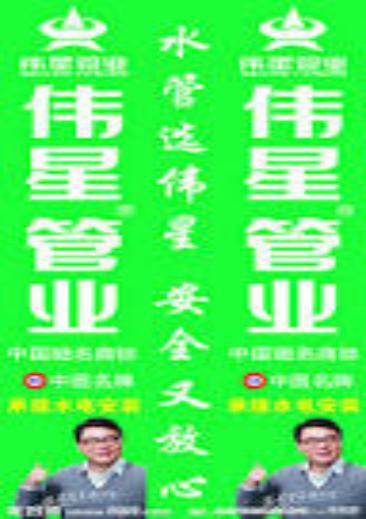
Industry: Others